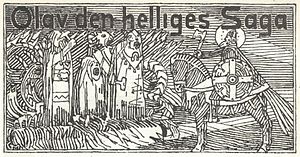
Olav den Helliges saga
Gerhard Munthes vignet til Olav den Helliges saga i 1899-udgaven af Heimskringla.
Olav den helliges saga er den ottende saga i sagasamlingen Heimskringla, der blev skrevet af den islandske skjald og historiker Snorre Sturlason omkring år 1230. Sagaen handler om kong Olav 2. Haraldsson, den hellige som var konge af Norge fra 1015 til 1028 og døde i slaget ved Stiklestad i 1030 i et forsøg på at genvinde kongemagten.